Kenny Watson (American football)

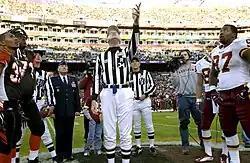
Watson (left) observes a coin toss during a 2004 game.

Watson then signed with the Cincinnati Bengals as a free agent on September 30, 2004, and played in eight games, mostly on special teams that season.